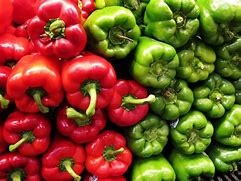
Label: capsicum